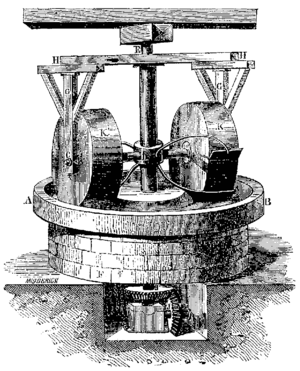
Moulin à meules pour la pulvérisation et le mélange des éléments de la poudre de chasse
La poudrerie nationale du Ripault est une ancienne poudrerie installée sur le territoire de la commune française de Monts, dans le département d'Indre-et-Loire en région Centre-Val de Loire.